Baroque sculpture

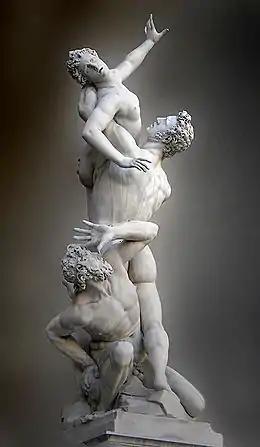
"Rape of the Sabine Women" by Giambologna (1581–1583), Piazza della Signoria, Florence

Baroque sculpture is the sculpture associated with the Baroque style of the period between the early 17th and mid 18th centuries. In Baroque sculpture, groups of figures assumed new importance, and there was a dynamic movement and energy of human forms—they spiralled around an empty central vortex, or reached outwards into the surrounding space. Baroque sculpture often had multiple ideal viewing angles, and reflected a general continuation of the Renaissance move away from the relief to sculpture created in the round, and designed to be placed in the middle of a large space—elaborate fountains such as Gian Lorenzo Bernini‘s Fontana dei Quattro Fiumi (Rome, 1651), or those in the Gardens of Versailles were a Baroque speciality. The Baroque style was perfectly suited to sculpture, with Bernini the dominating figure of the age in works such as "Ecstasy of Saint Theresa" (1647–1652). Much Baroque sculpture added extra-sculptural elements, for example, concealed lighting, or water fountains, or fused sculpture and architecture to create a transformative experience for the viewer. Artists saw themselves as in the classical tradition, but admired Hellenistic and later Roman sculpture, rather than that of the more "Classical" periods as they are seen today.